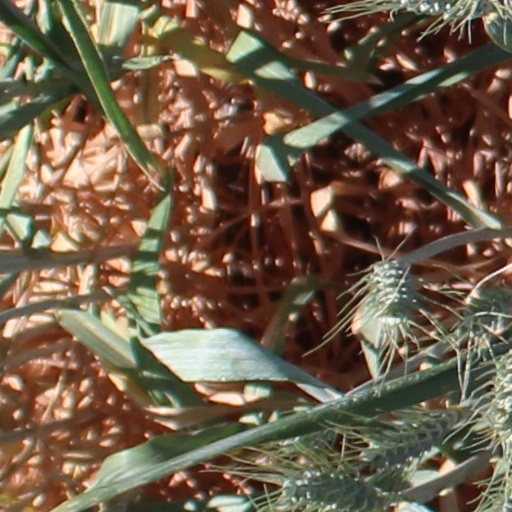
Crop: wheat